Ormer Locklear

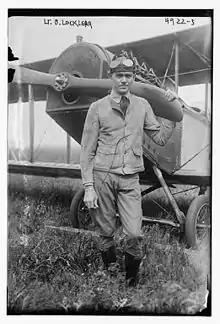
Locklear in 1919

Ormer Leslie "Lock" Locklear (October 28, 1891 – August 2, 1920) was an American daredevil stunt pilot and film actor.